Russian polar expedition of 1900–1902

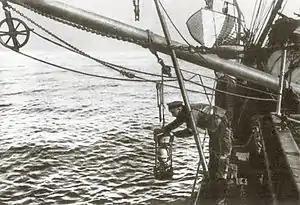
Kolchak during hydrographical measurements

On 19 August 1901 "Zarya" crossed the longitude of Cape Chelyuskin. Kolchak took instruments for measuring latitude and longitude and went in a kayak to the shore. Toll followed him in another boat, which was nearly overturned by a suddenly surfacing walrus. After conducting measurements and building a cairn, expedition members took a group photograph on its background. By noon, the group returned to "Zarya", and after giving a salute in honor of Chelyuskin, continued their voyage. Kolchak and Seeberg processed the measurements and found that the visited cape was a little east of the Cape Chelyuskin. They named the new cape after the ship.